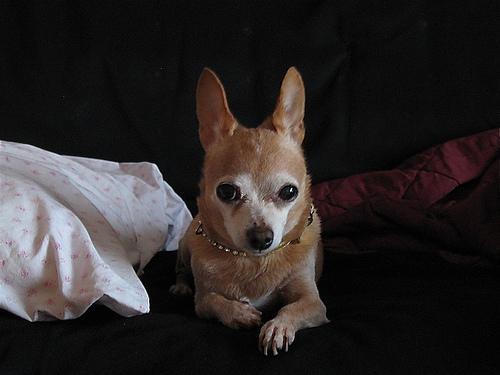
Breed: chihuahua